Hiking in Chile

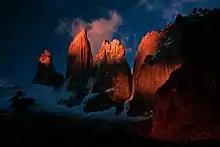
The Torres del Paine at sunrise

The Alerce Andino National Park is found in the southern part of the Selva Valdiviana zone, bounded by the Reloncaví Estuary on its east and south sides and the Reloncaví Sound to the west. This short trail begins at the Salto Río Chamiza waterfall near the park's administration center and winds 5 km south via Laguna Sargazo lagoon and the “Cathedral of Millennial Alerces”, a stand of the ancient Fitzroya or ‘’alerce’’ trees after which the park is named.